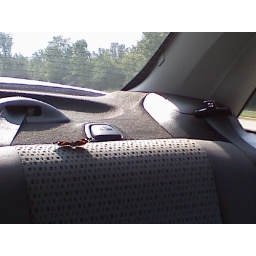
this butterfly got in my car and came on a ride into the city.